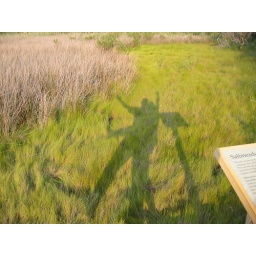
20070802 - Assateague Island beach camping - IMG_2907 - shadows in the grass